Janikhel District, Paktika

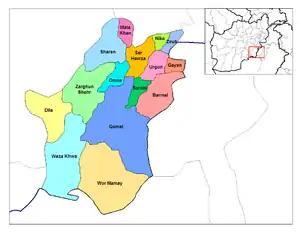
Districts of Paktika Province

Janikhel is a district in Paktika Province, in eastern Afghanistan. It was created in 2004 out of a part of Khairkot District.